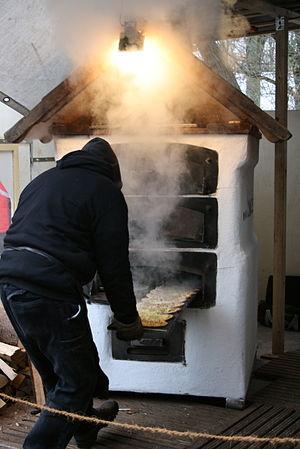
La tarte flambée ou Flammekueche est une recette traditionnelle des cuisine alsacienne, cuisine lorraine de la Moselle germanophone, et de la cuisine allemande des régions adjacentes du Pays de Bade, du Palatinat.